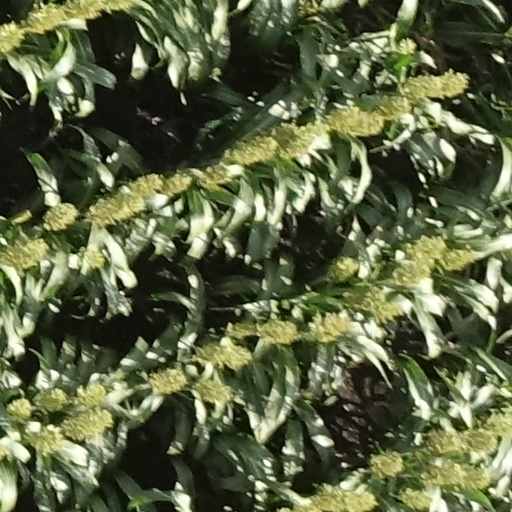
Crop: sorghum